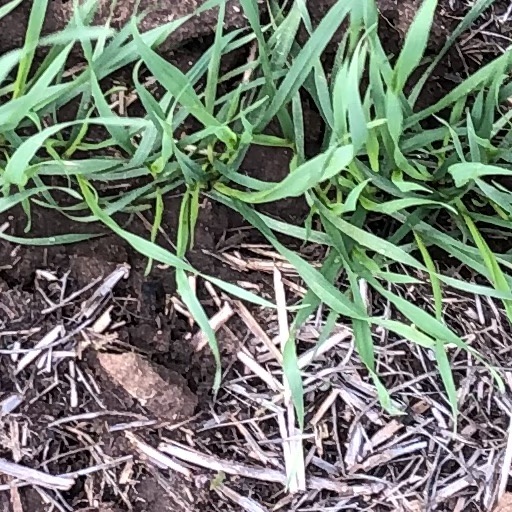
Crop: wheat